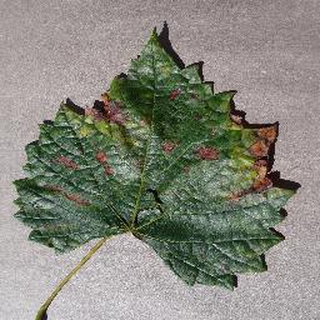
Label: grape_esca_black_measles